Courtney Wakefield

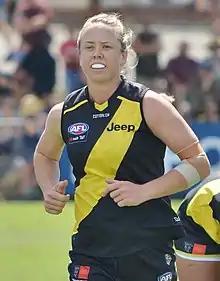
Wakefield with Richmond in February 2020

Courtney Wakefield (born 29 March 1987) is a former Australian rules footballer who played for the Richmond Football Club in the AFL Women's (AFLW). Wakefield signed with Richmond during the first period of the 2019 expansion club signing period in May. She made her debut against at Ikon Park in the opening round of the 2020 season. Wakefield won the team's inaugural goalkicking award, after kicking four goals over the six-match season. Wakefield achieved selection in Champion Data's 2021 AFLW All-Star stats team, after leading the league for average tackles inside 50 in the 2021 AFL Women's season, totalling 2.2 a game. In November 2022, Wakefield announced her retirement from football.